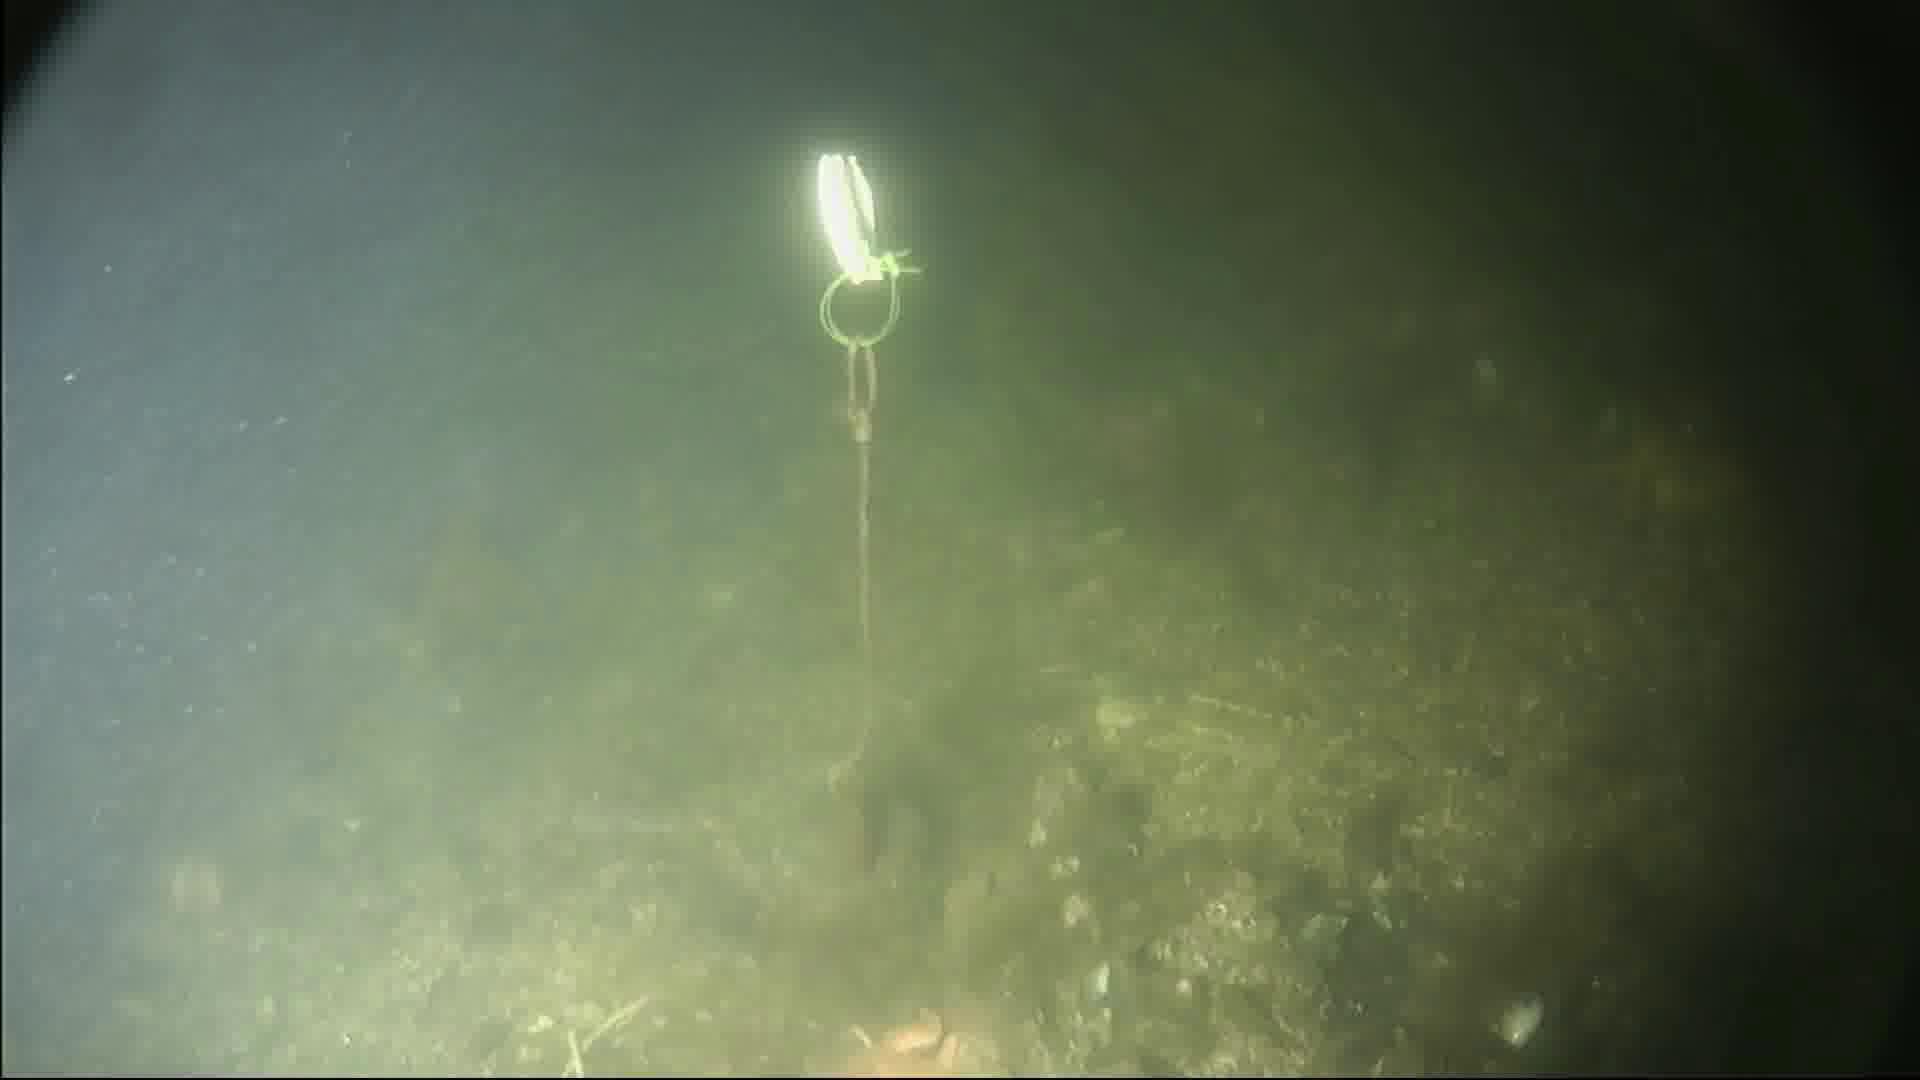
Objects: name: starfish
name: shrimp